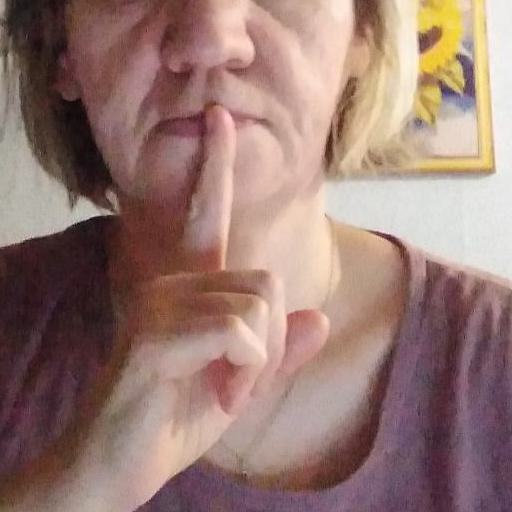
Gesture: mute